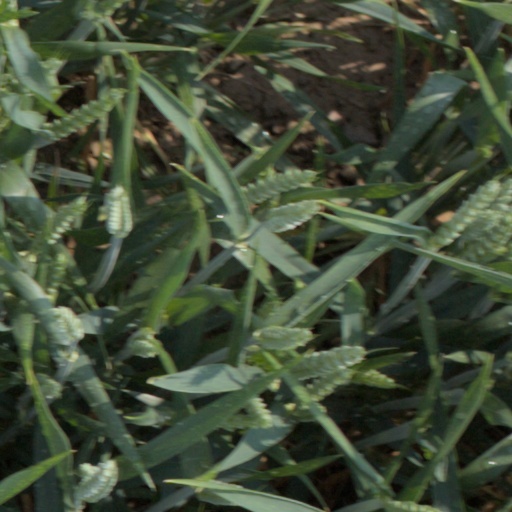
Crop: wheat